Mario + Rabbids Kingdom Battle

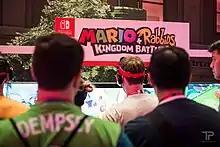
Promotion of "Kingdom Battle" at E3 2017

Information on a crossover between the "Mario" and "Raving Rabbids" franchises was leaked as early as November 2016, although the title "Mario + Rabbids Kingdom Battle" was first leaked in May 2017, before its official announcement during Ubisoft's press conference at E3 2017. Four figurines replicating characters from the game were announced in June. The game was released in North America and PAL territories for the Nintendo Switch on 29 August 2017. It was later released in Japan and other East Asian territories on 18 January 2018, where Nintendo published and distributed the title for Ubisoft. A collector's edition was released, which came with a soundtrack CD, cards, and an exclusive Rabbid Mario figurine. Ubisoft released post-launch downloadable content (DLC) through a season pass, which includes new weapons, solo challenges, cooperative maps, and story-based content. On 26 June 2018, an expansion known as "Donkey Kong Adventure" was released, which features a new story featuring Rabbid Peach and Beep-0 teaming up with Donkey Kong and Rabbid Cranky to defeat Rabbid Kong, one of the bosses in the game's main storyline.